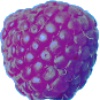
Label: Raspberry 1